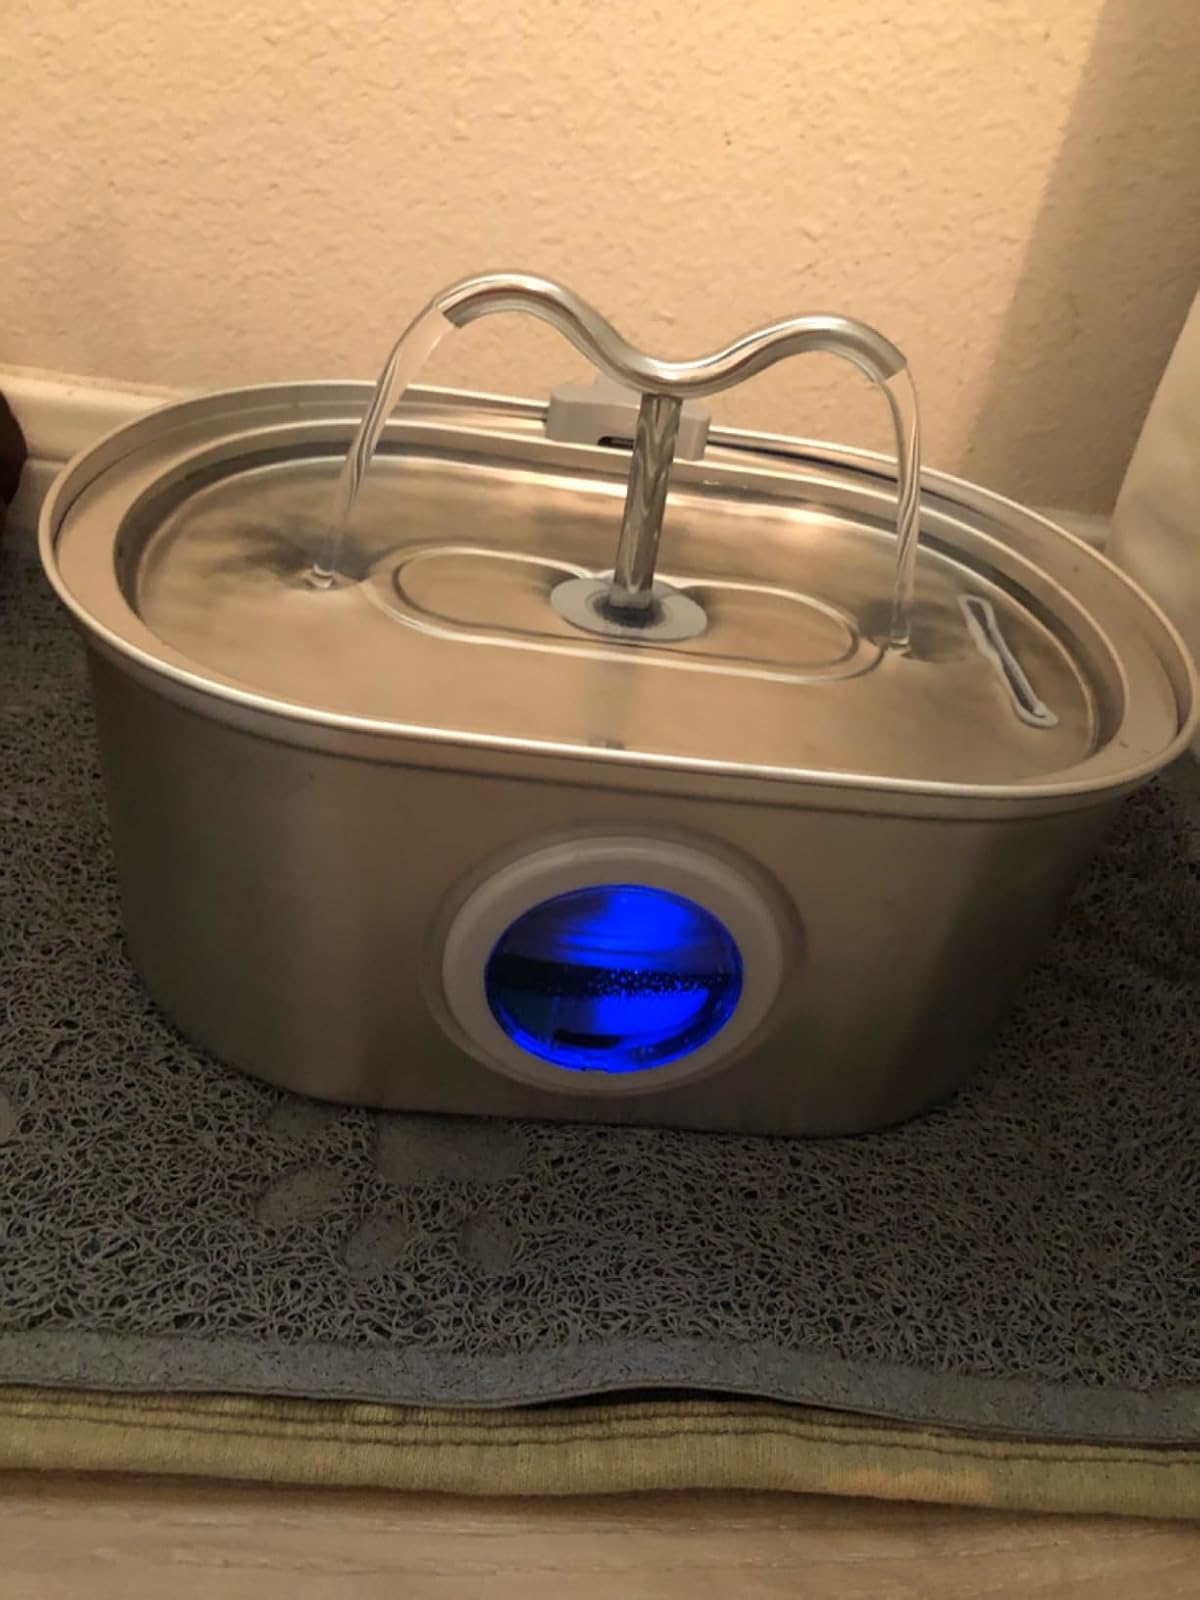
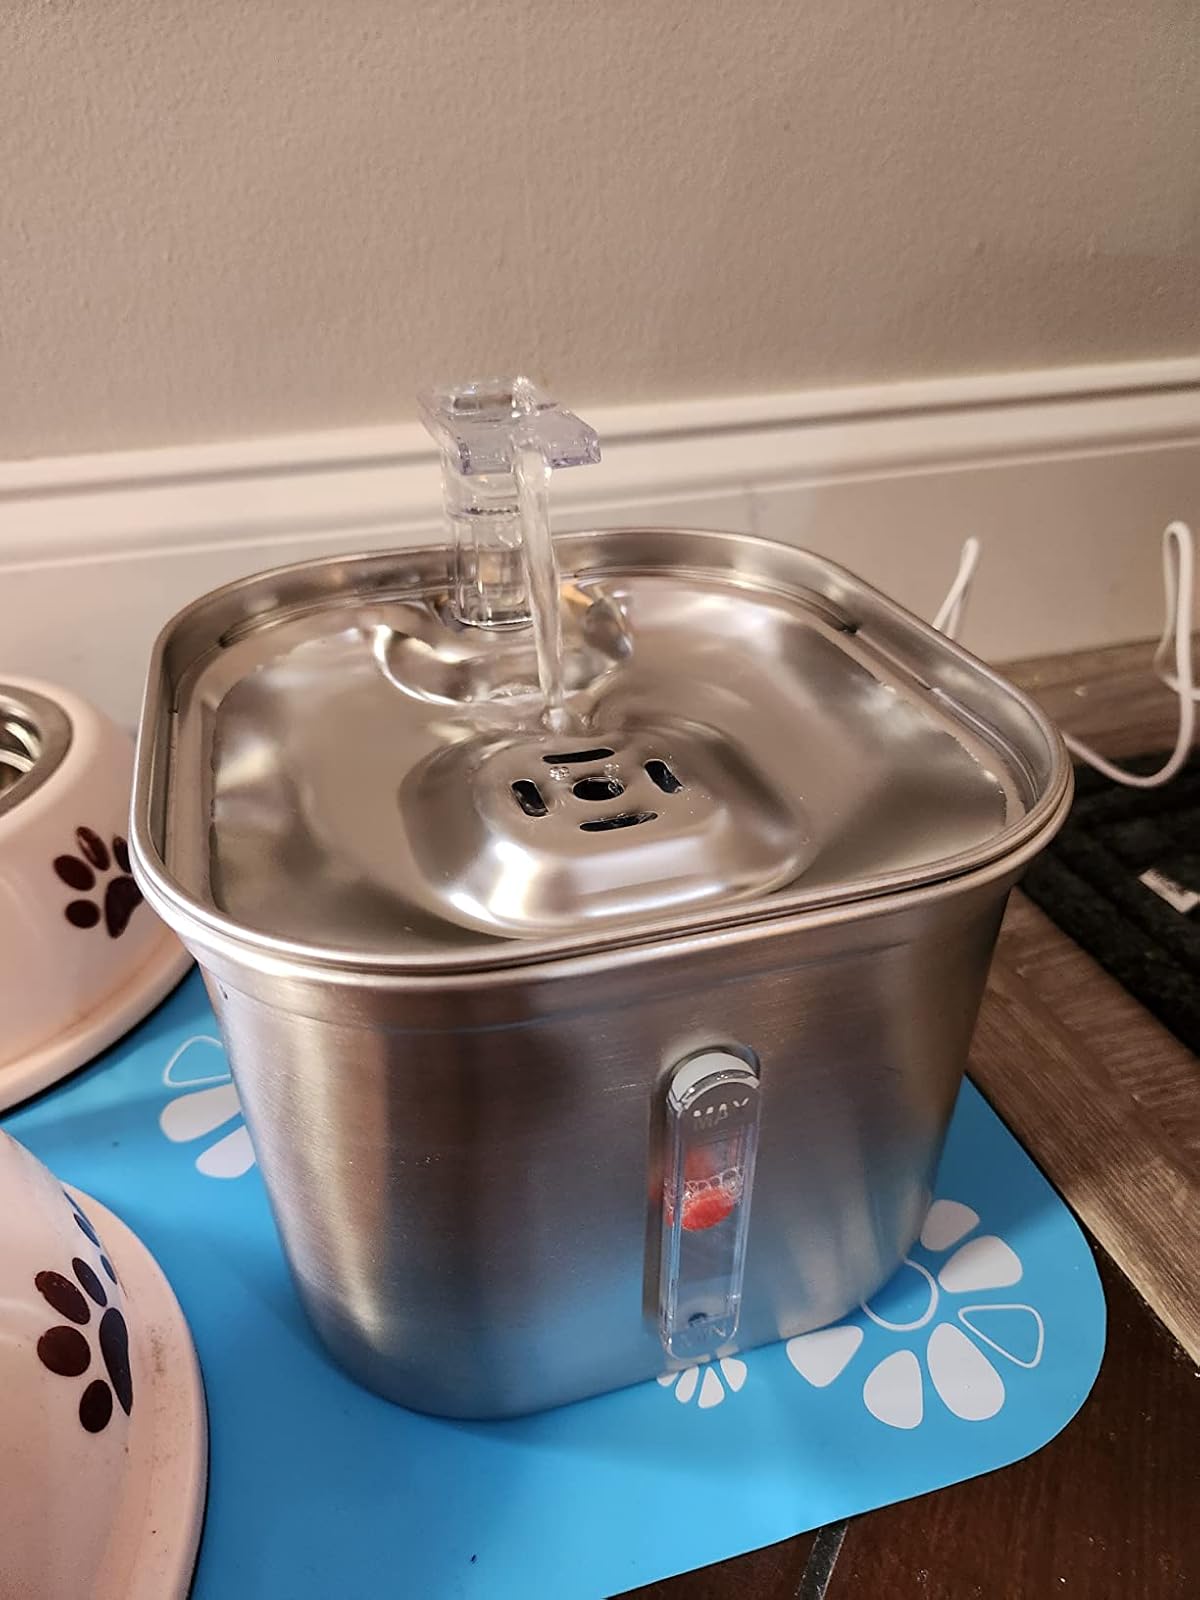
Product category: items_bowl
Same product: no